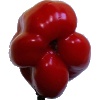
Label: Pepper Red 1